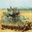
Label: tank